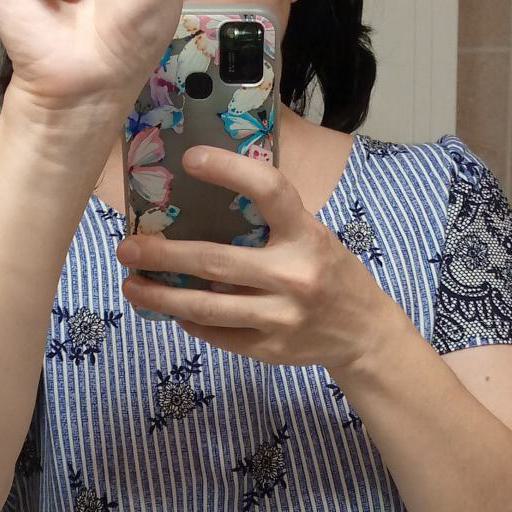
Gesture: no_gesture